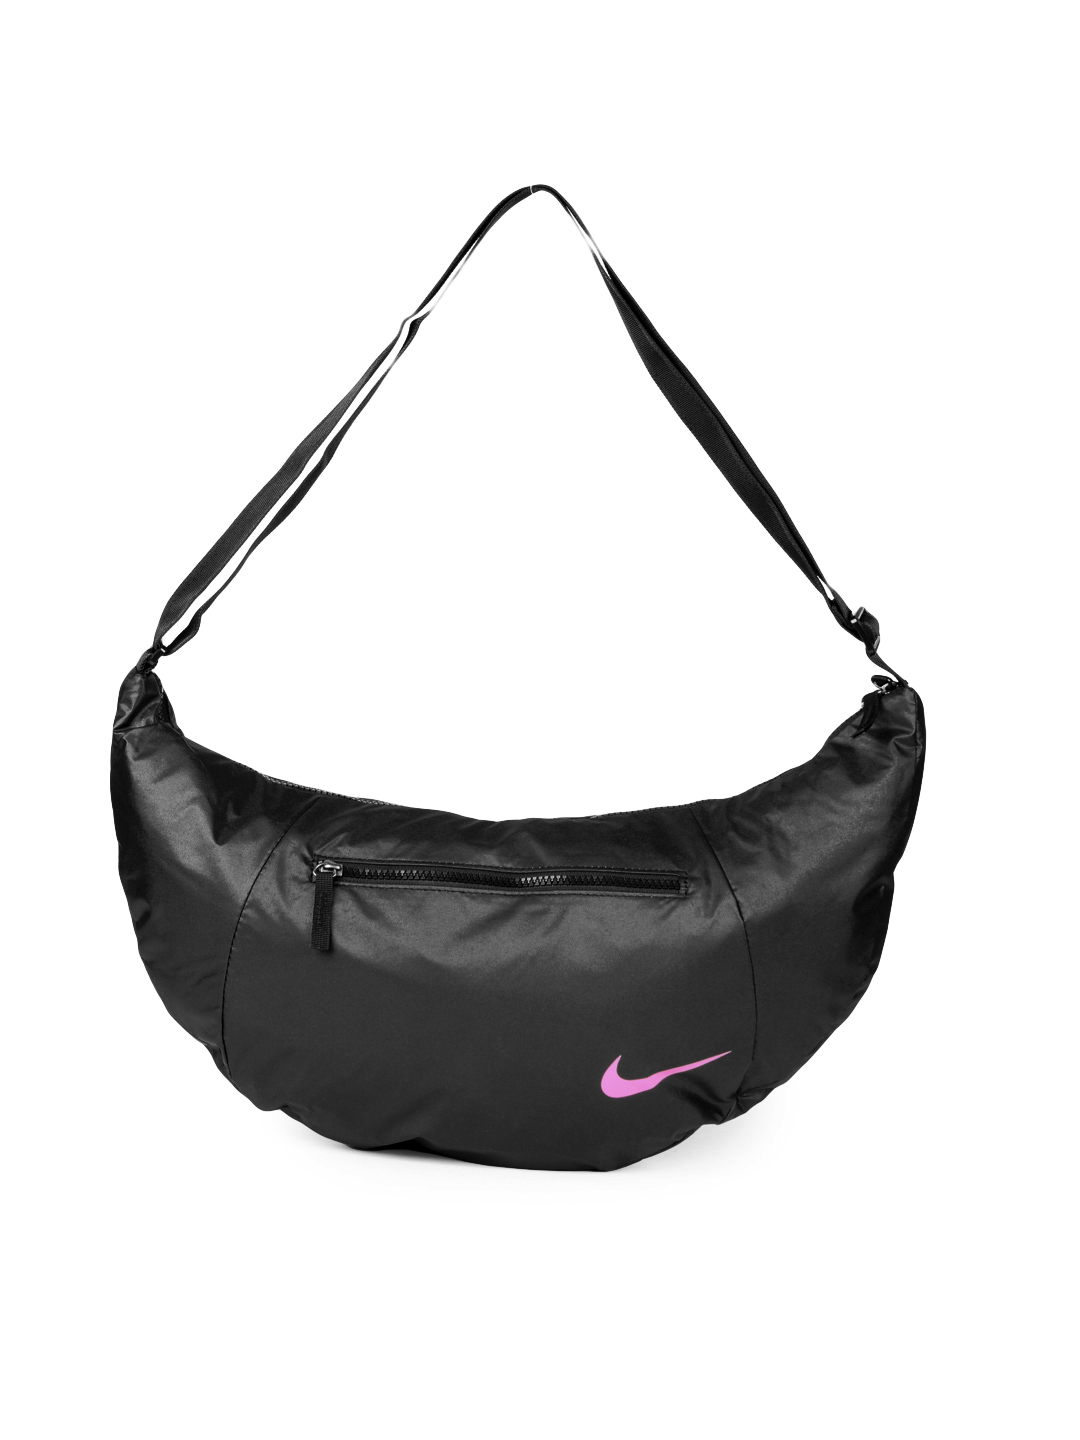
Nike Women Black Sling Bag
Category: Accessories / Bags / Handbags
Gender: Women
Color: Black
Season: Summer 2012
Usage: Casual